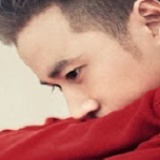
ca sĩ Karik